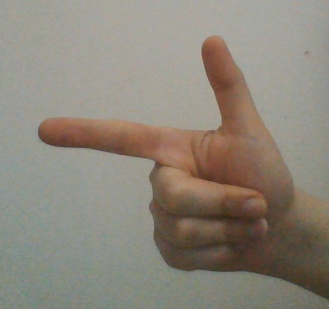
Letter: yaa